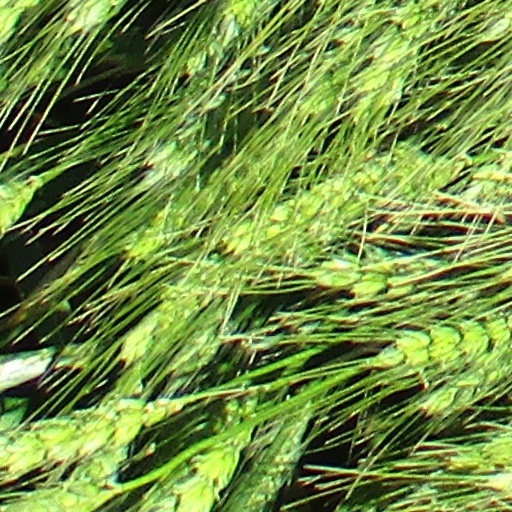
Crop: wheat